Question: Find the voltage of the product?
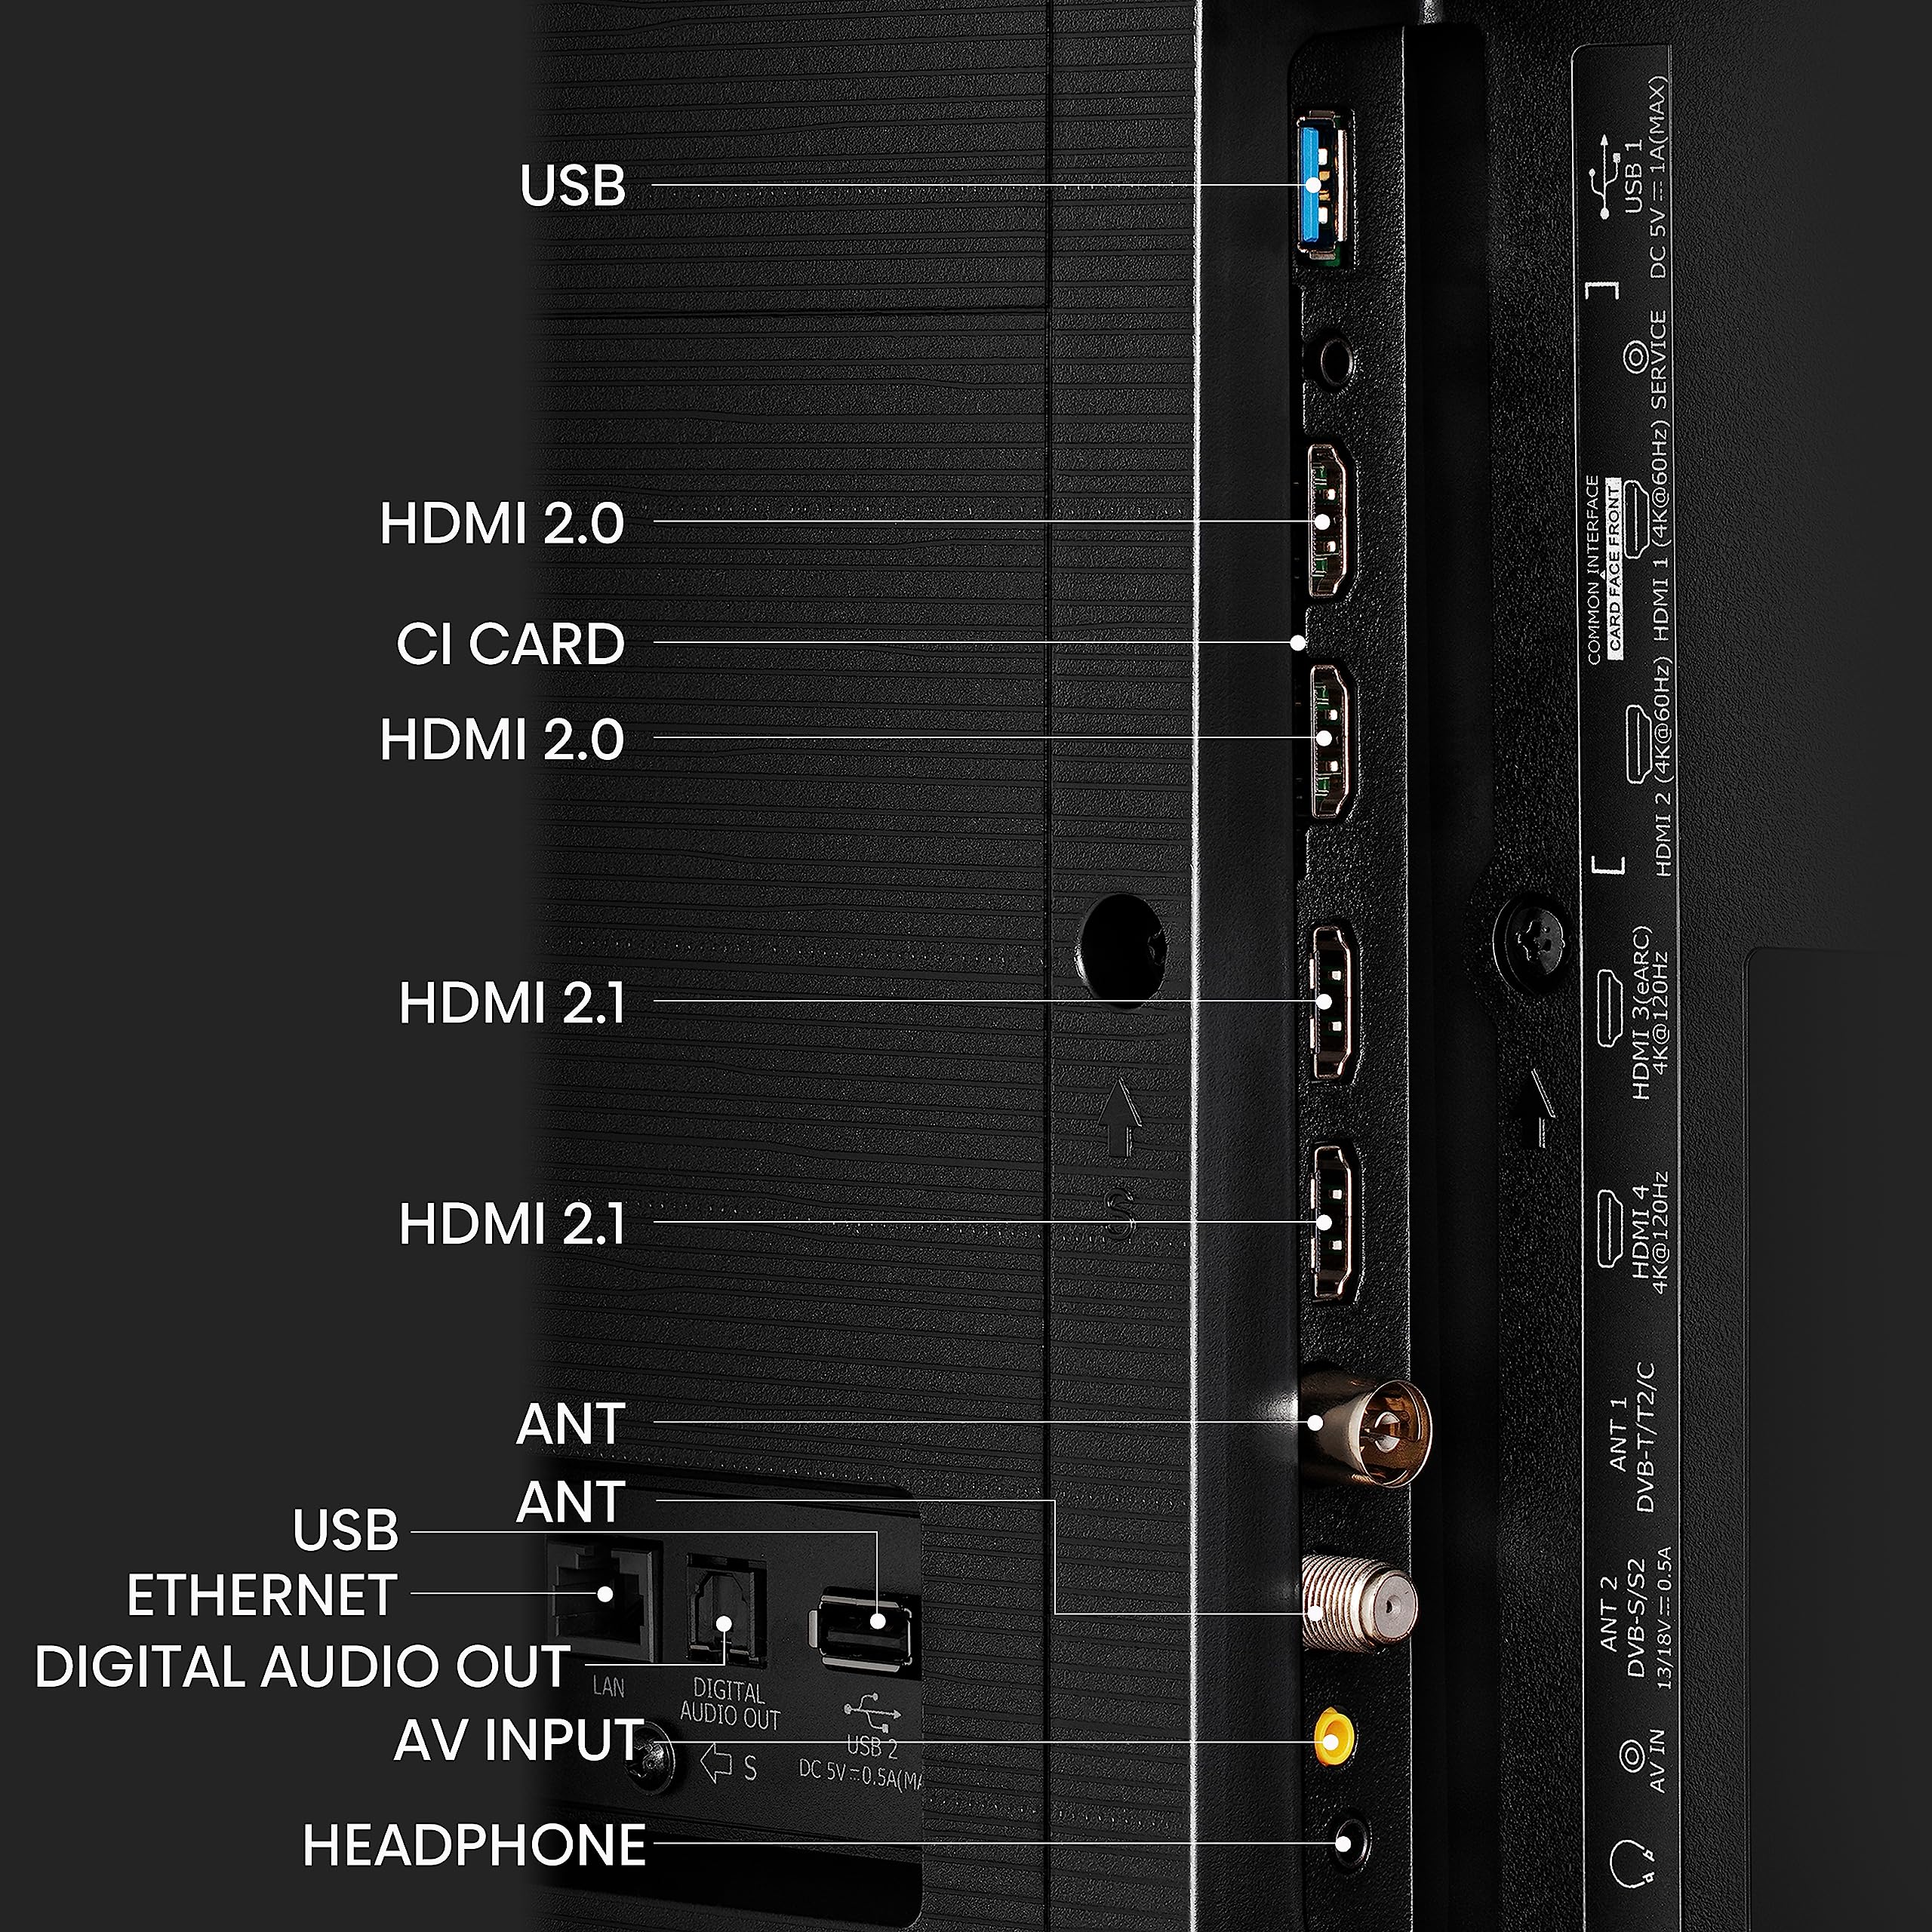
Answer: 5.0 volt